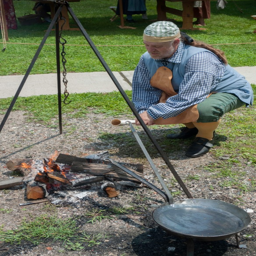
person demonstrates over an open fire !